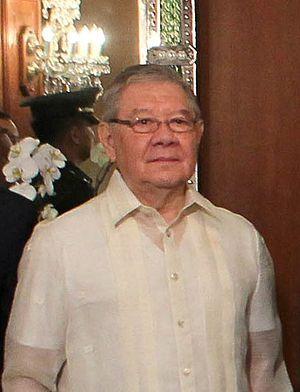
Les élections législatives philippine de 2013 sont les 33ᵉ élections législatives pour élire les 292 représentant à la chambre basse de parlement des Philippines, la chambre des représentants des Philippines. Elles se sont tenues le 13 mai 2013 dans le cadre des élections générales.